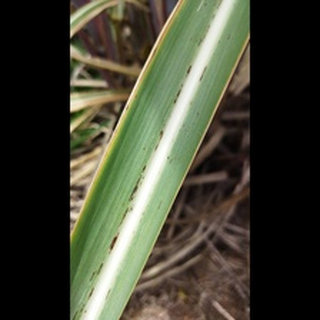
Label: sugarcane_rust